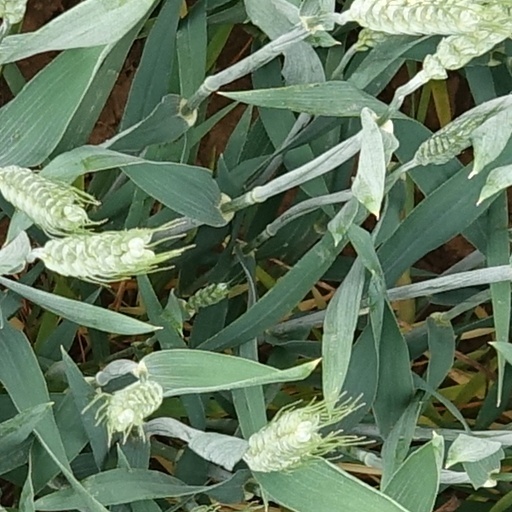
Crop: wheat